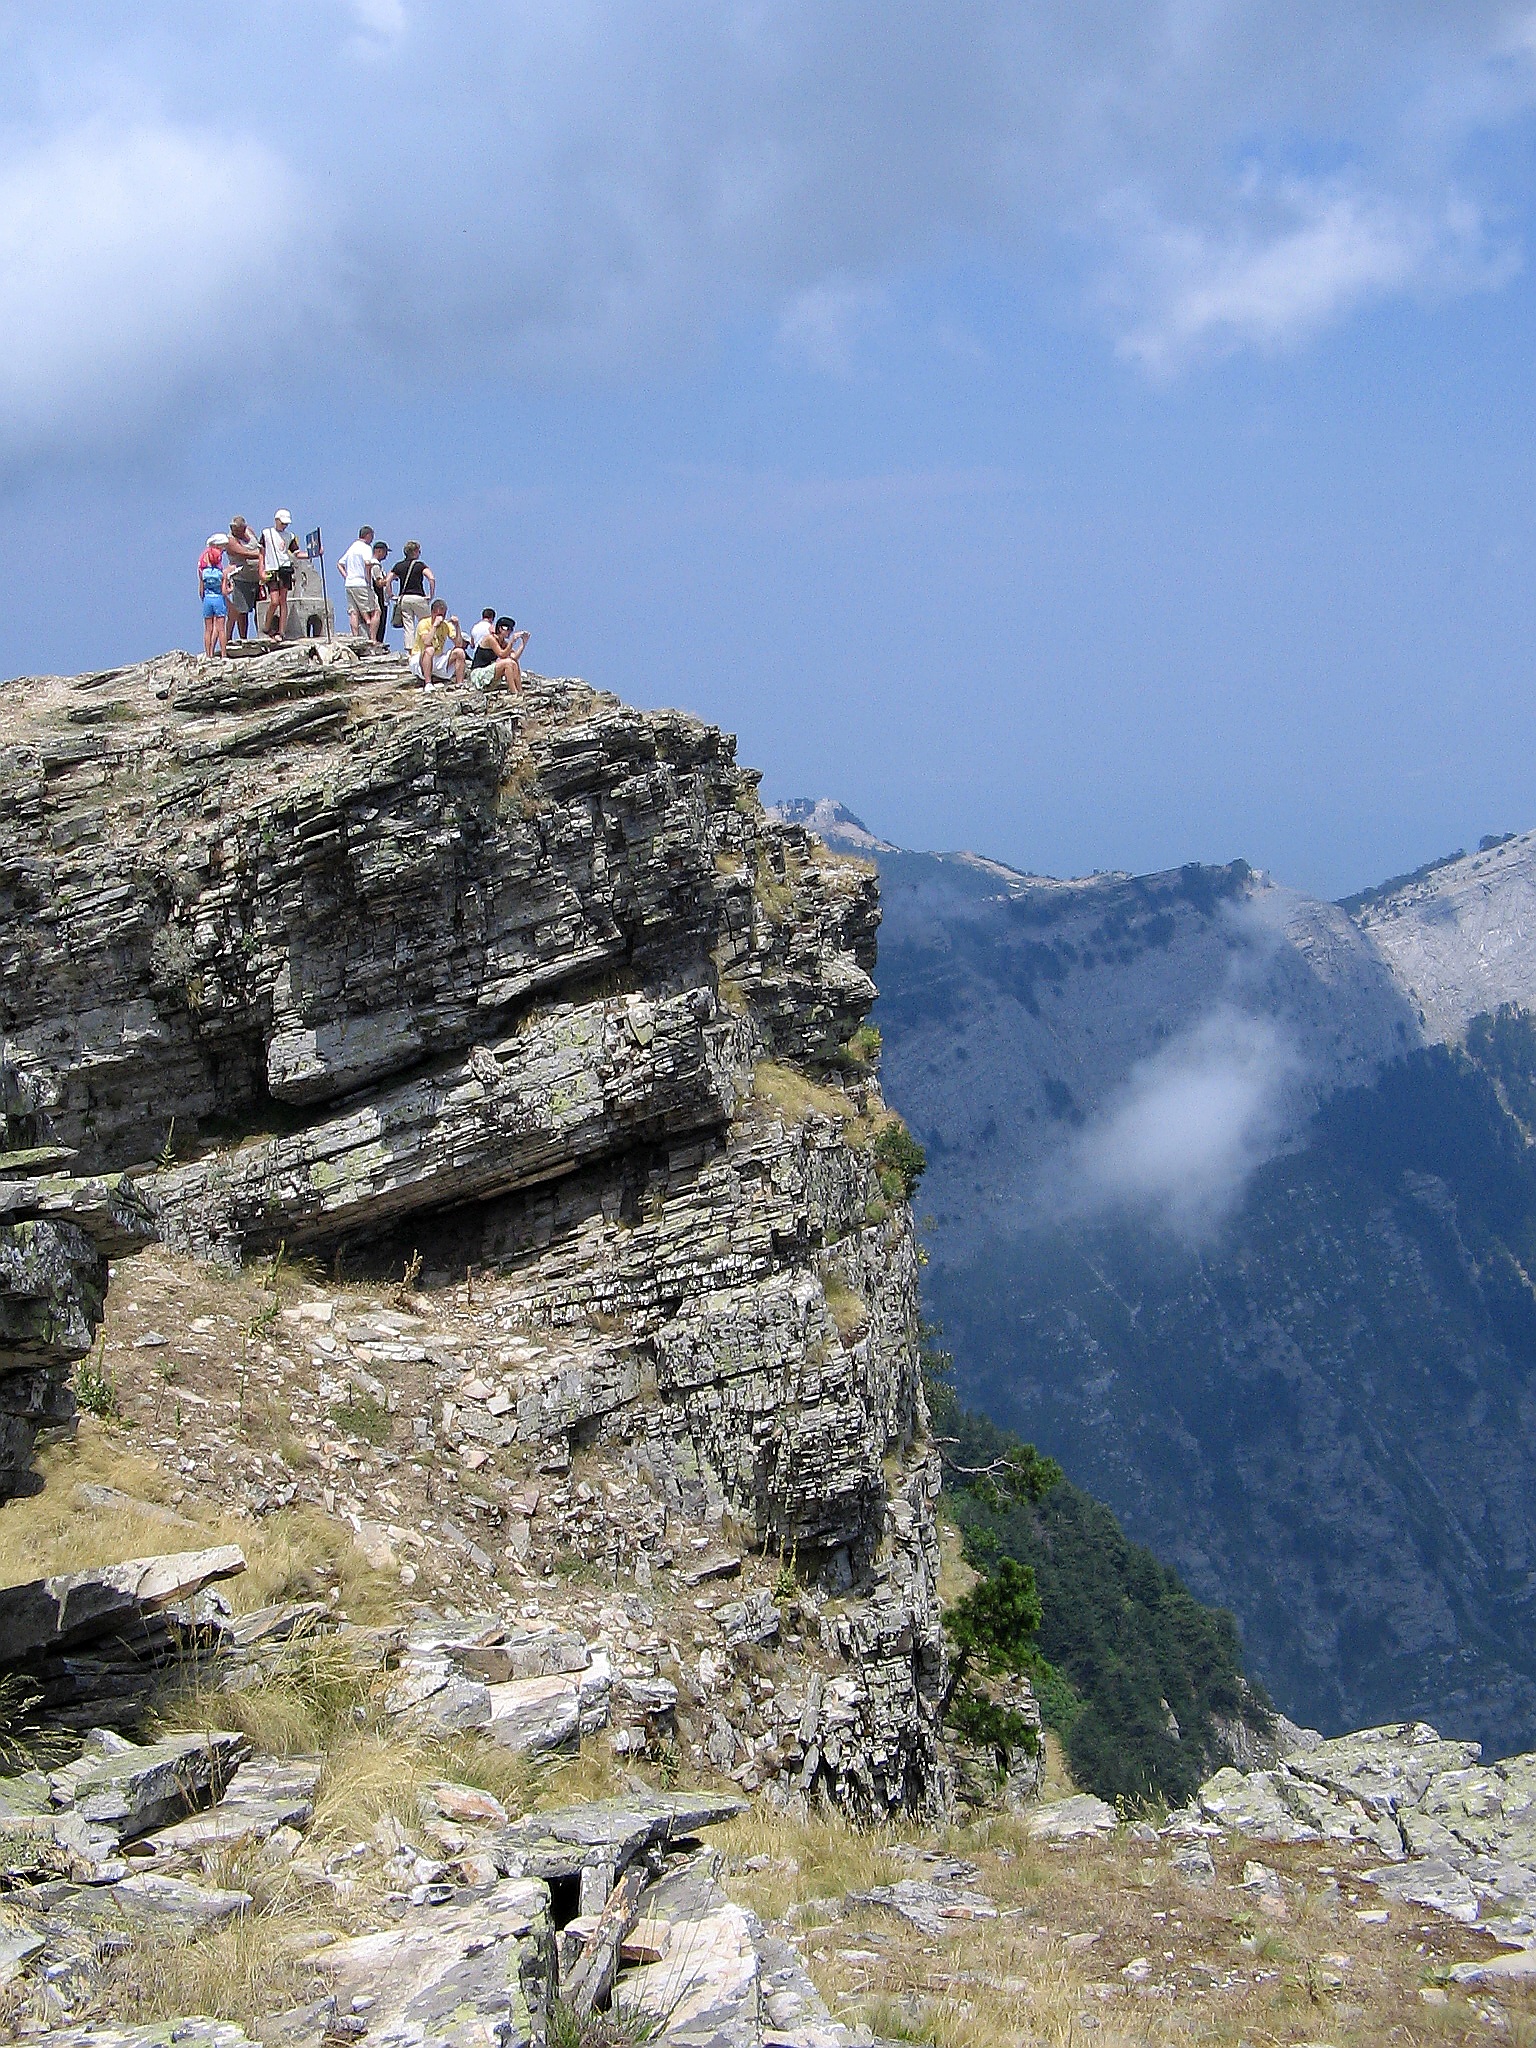
landscape, sea, coast, nature, rock, walking, mountain, people, adventure, view, mountain range, cliff, climbing, steep, tourism, terrain, ridge, summit, geology, mountains, top, cape, challenge, landform, reverie, ipsarion, tasos, geographical feature, mountainous landforms